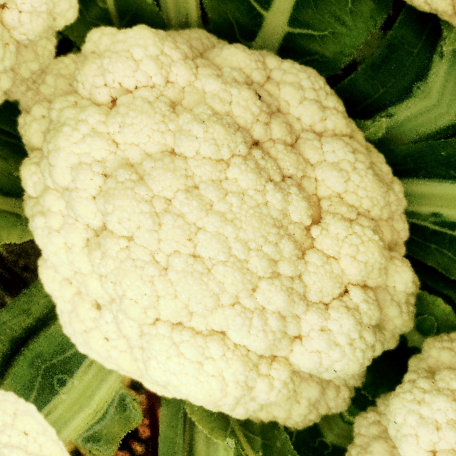
Label: Disease Free